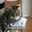
Label: cat